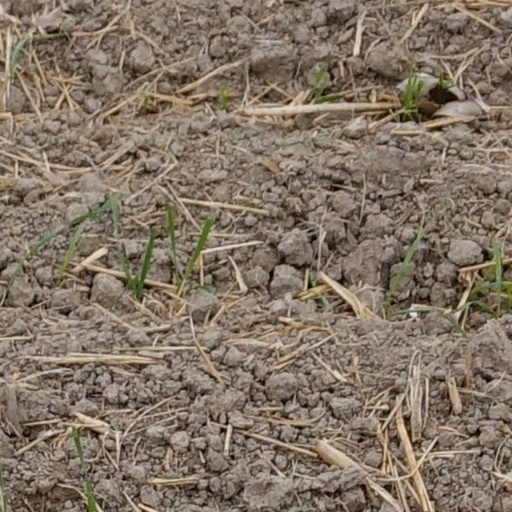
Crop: wheat